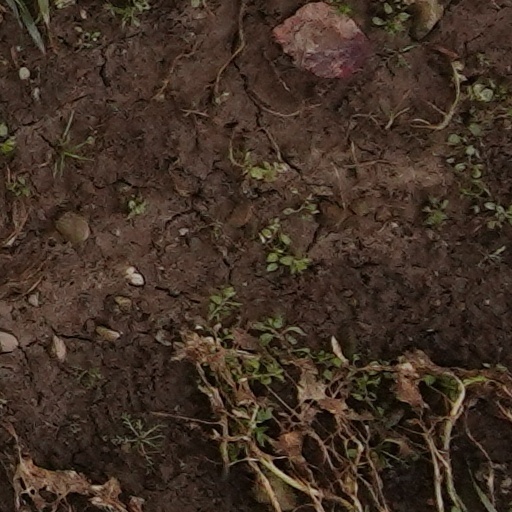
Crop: wheat